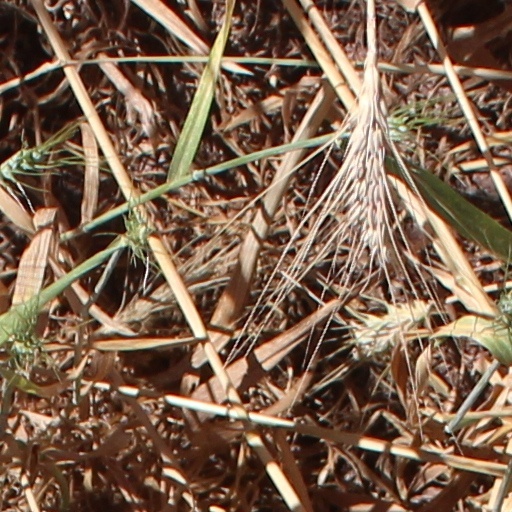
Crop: wheat